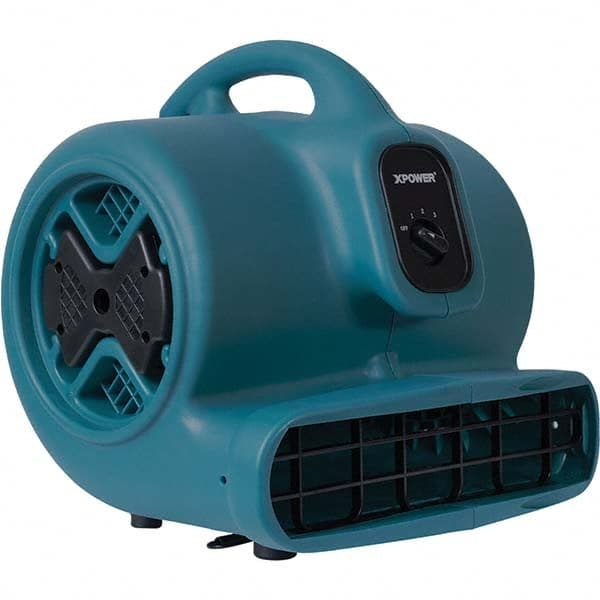
XPower Manufacturing - Carpet & Floor Dryers Type: Air Mover Air Flow (CFM): 2800
Item #: 98942709 Brand: XPower Manufacturing Model #: P-630 Product Specifications Carpet & Floor Dryers; Type: Air Mover ; Air Flow (CFM): 2800 ; Peak Horsepower (PHP): 0.50 ; Amperage Rating: 5.00 ; Additional Information: 3 Speeds; Dual Thermal Protection; Stackable ; Cord Length: 20 Type Air Mover Air Flow (CFM) 2800 Peak Horsepower (PHP) 0.50 Amperage Rating 5.00 Additional Information 3 Speeds; Dual Thermal Protection; Stackable Cord Length 20
Brand: XPower Manufacturing
Category: Home & Garden > Household Appliances > Floor & Carpet Dryers